The Serious Game

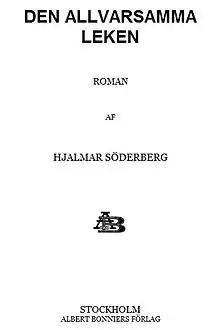
Title page of first Swedish edition

The novel received mixed reviews on its publication. Bo Bergman in "Dagens Nyheter" wrote: "It is an exquisite pleasure to read this clean and unadorned prose... On the whole the best that is now written in Sweden", while critic Fredrik Böök in "Svenska Dagbladet" was very negative. "The Serious Game" is now acknowledged as a classic in Swedish literature and has been called "The only romance novel of any worth in Swedish literature". It has been published in more than thirty Swedish editions and translated to at least fourteen different languages.